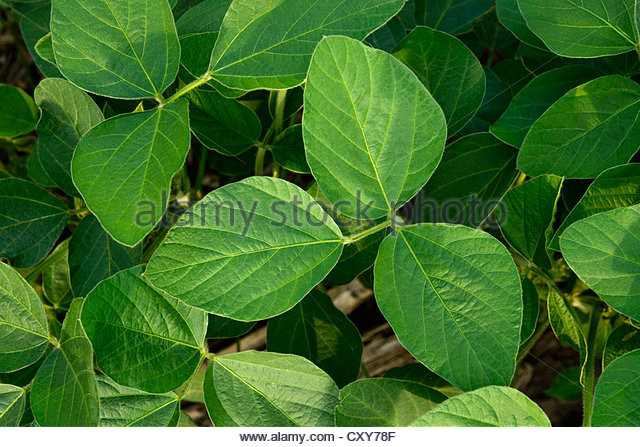
Labels: Soyabean leaf, Soyabean leaf, Soyabean leaf